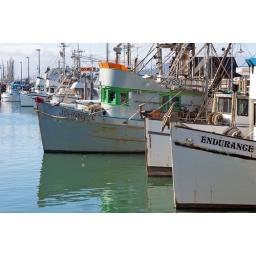
I really liked the bright green and orange flair that one of the boats near the middle of the shot had.